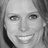
Emotion: happy